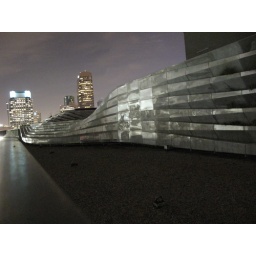
Productive green roof at The Flat, by Alexis Rochas and built with the assistance of SCI-Arc students